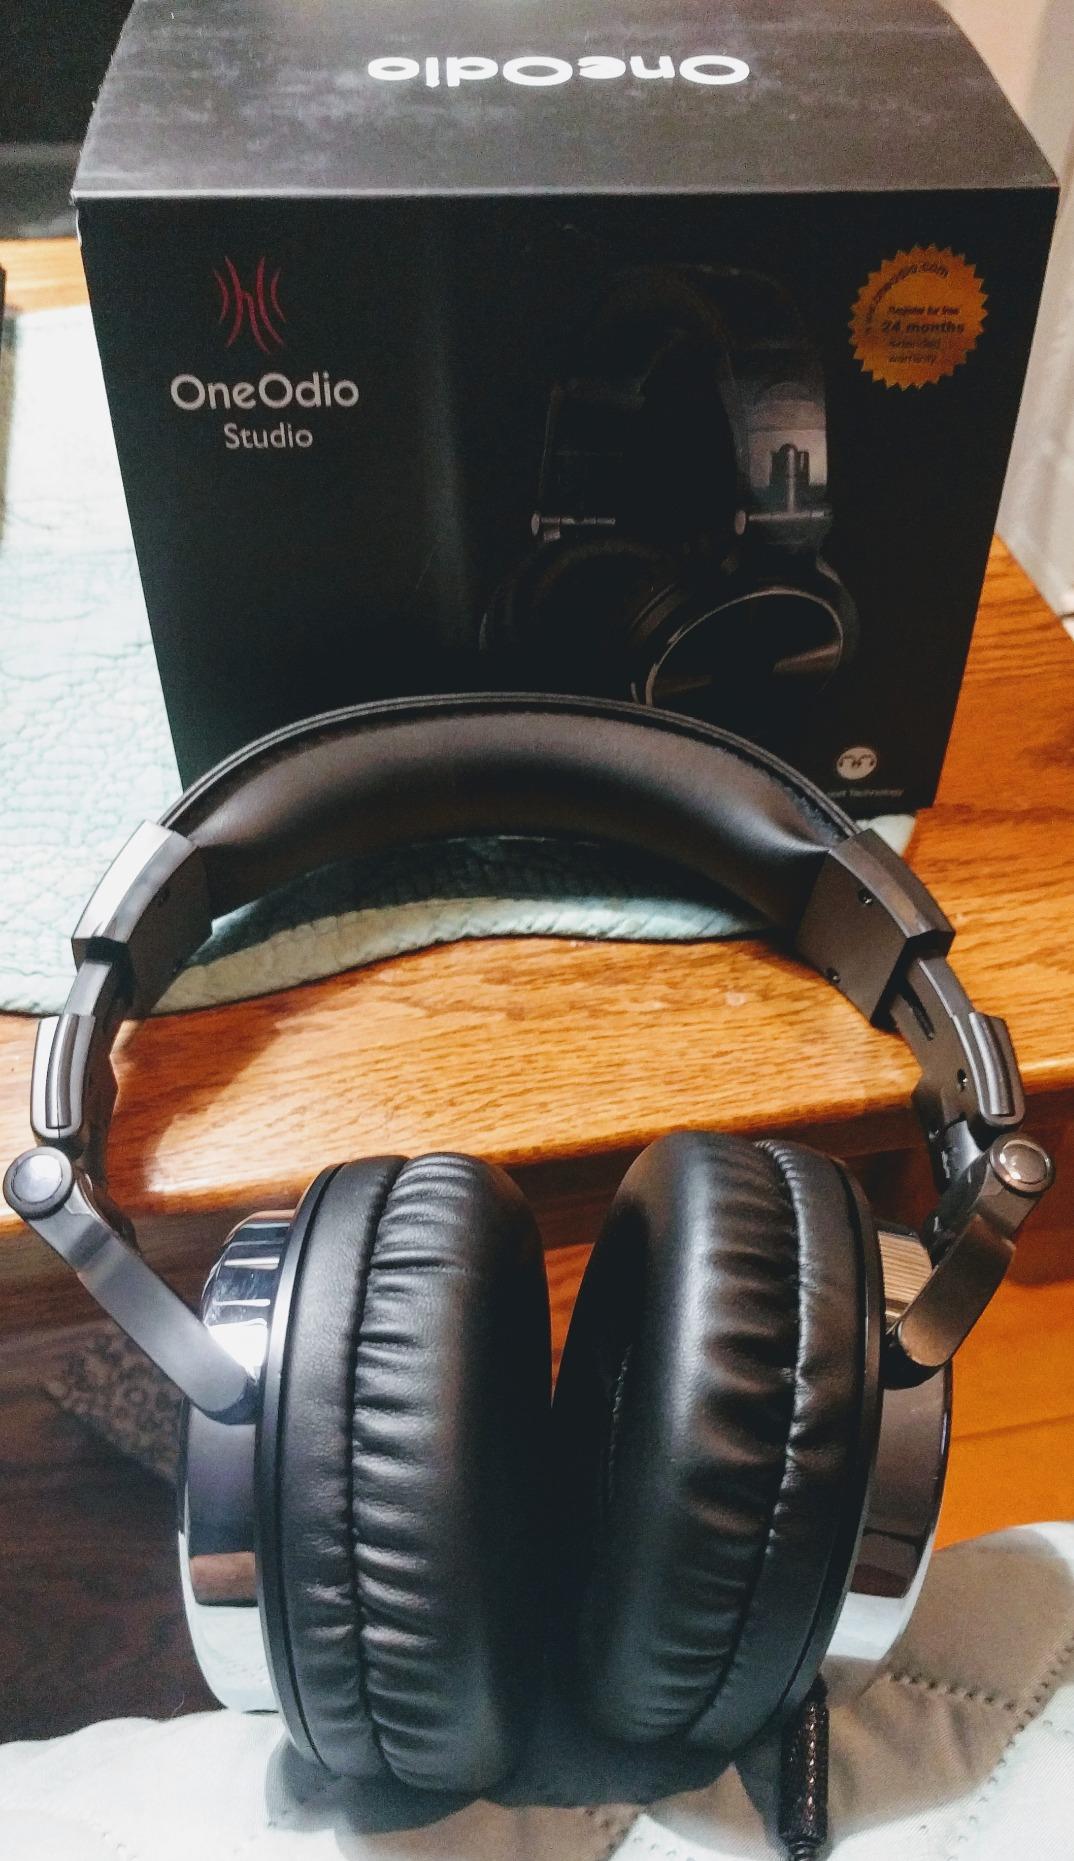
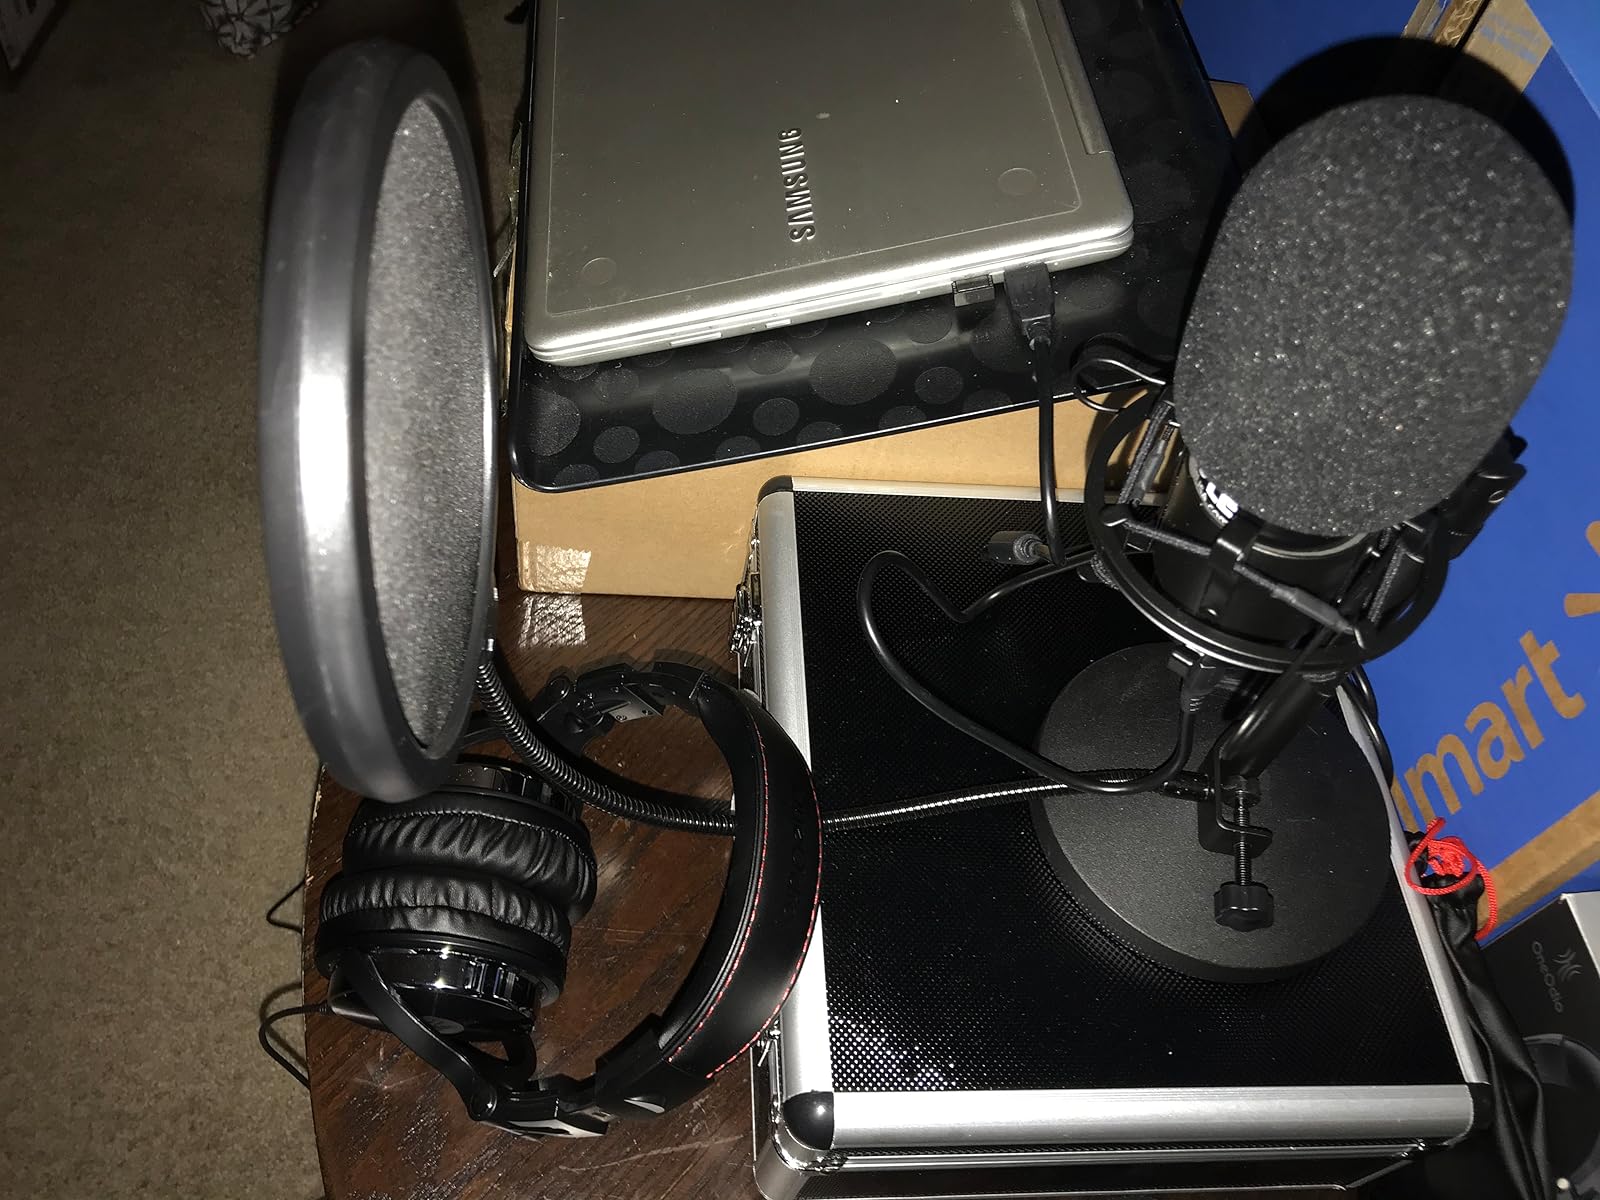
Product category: headphones
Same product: yes